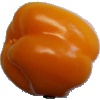
Label: yellow_pepper